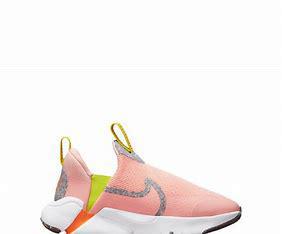
Brand: Nike
Model: Flex Plus